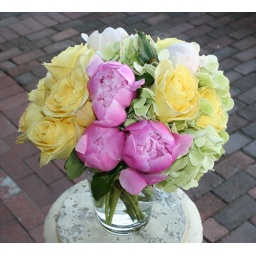
Green antique hydrangea, yellow skyline roses, and pink peonies in a tapered clear glass vase.